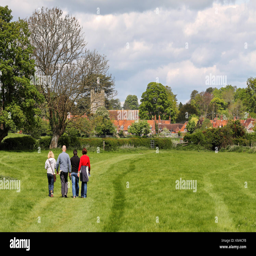
a landscape with the village